Keri Pickett

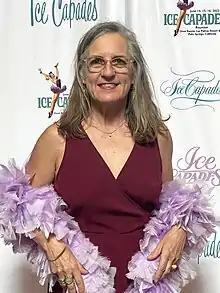
Director Keri Pickett at screening of FABULOUS ICE AGE in Palm Springs, CA 2022

Keri Pickett (born 1959 in Charleston, South Carolina) is an American photographer, author and filmmaker. Pickett's work "pulls subjects from the edges of public awareness to the center of the frame". Pickett was first exposed to photography as a child through her figure-skater/photographer uncle Roy Blakey and years later, as an adult, she made a film about his life.